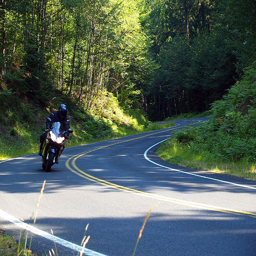
A man riding a motorcycle on a curvy road.
A motorcycle is driving down a country road.
A person riding a motorcycle around a left turn on a road.
A motorcyclist taking a corner on a back country road.
A person wearing a helmet riding a motorcycle.